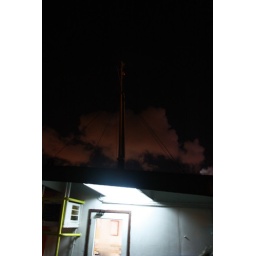
a mast, sky, clouds above light, door, yellow structure